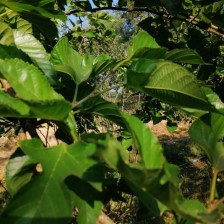
Variety: RedKing